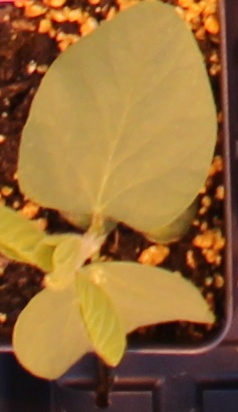
Label: Soybean